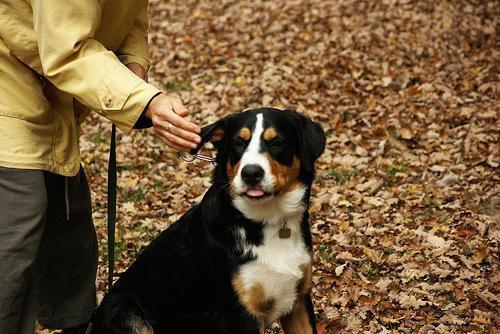
Appenzeller